Luzerne County, Pennsylvania

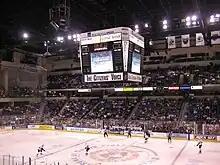
A Wilkes-Barre/Scranton Penguins hockey game at Mohegan Sun Arena

As of the 2020 census, the county was 89.3% White, 6.6% Black or African American, 0.7% Native American, 1.4% Asian, and 2.0% were of two or more races. 13.8% of the population were of Hispanic or Latino ancestry.